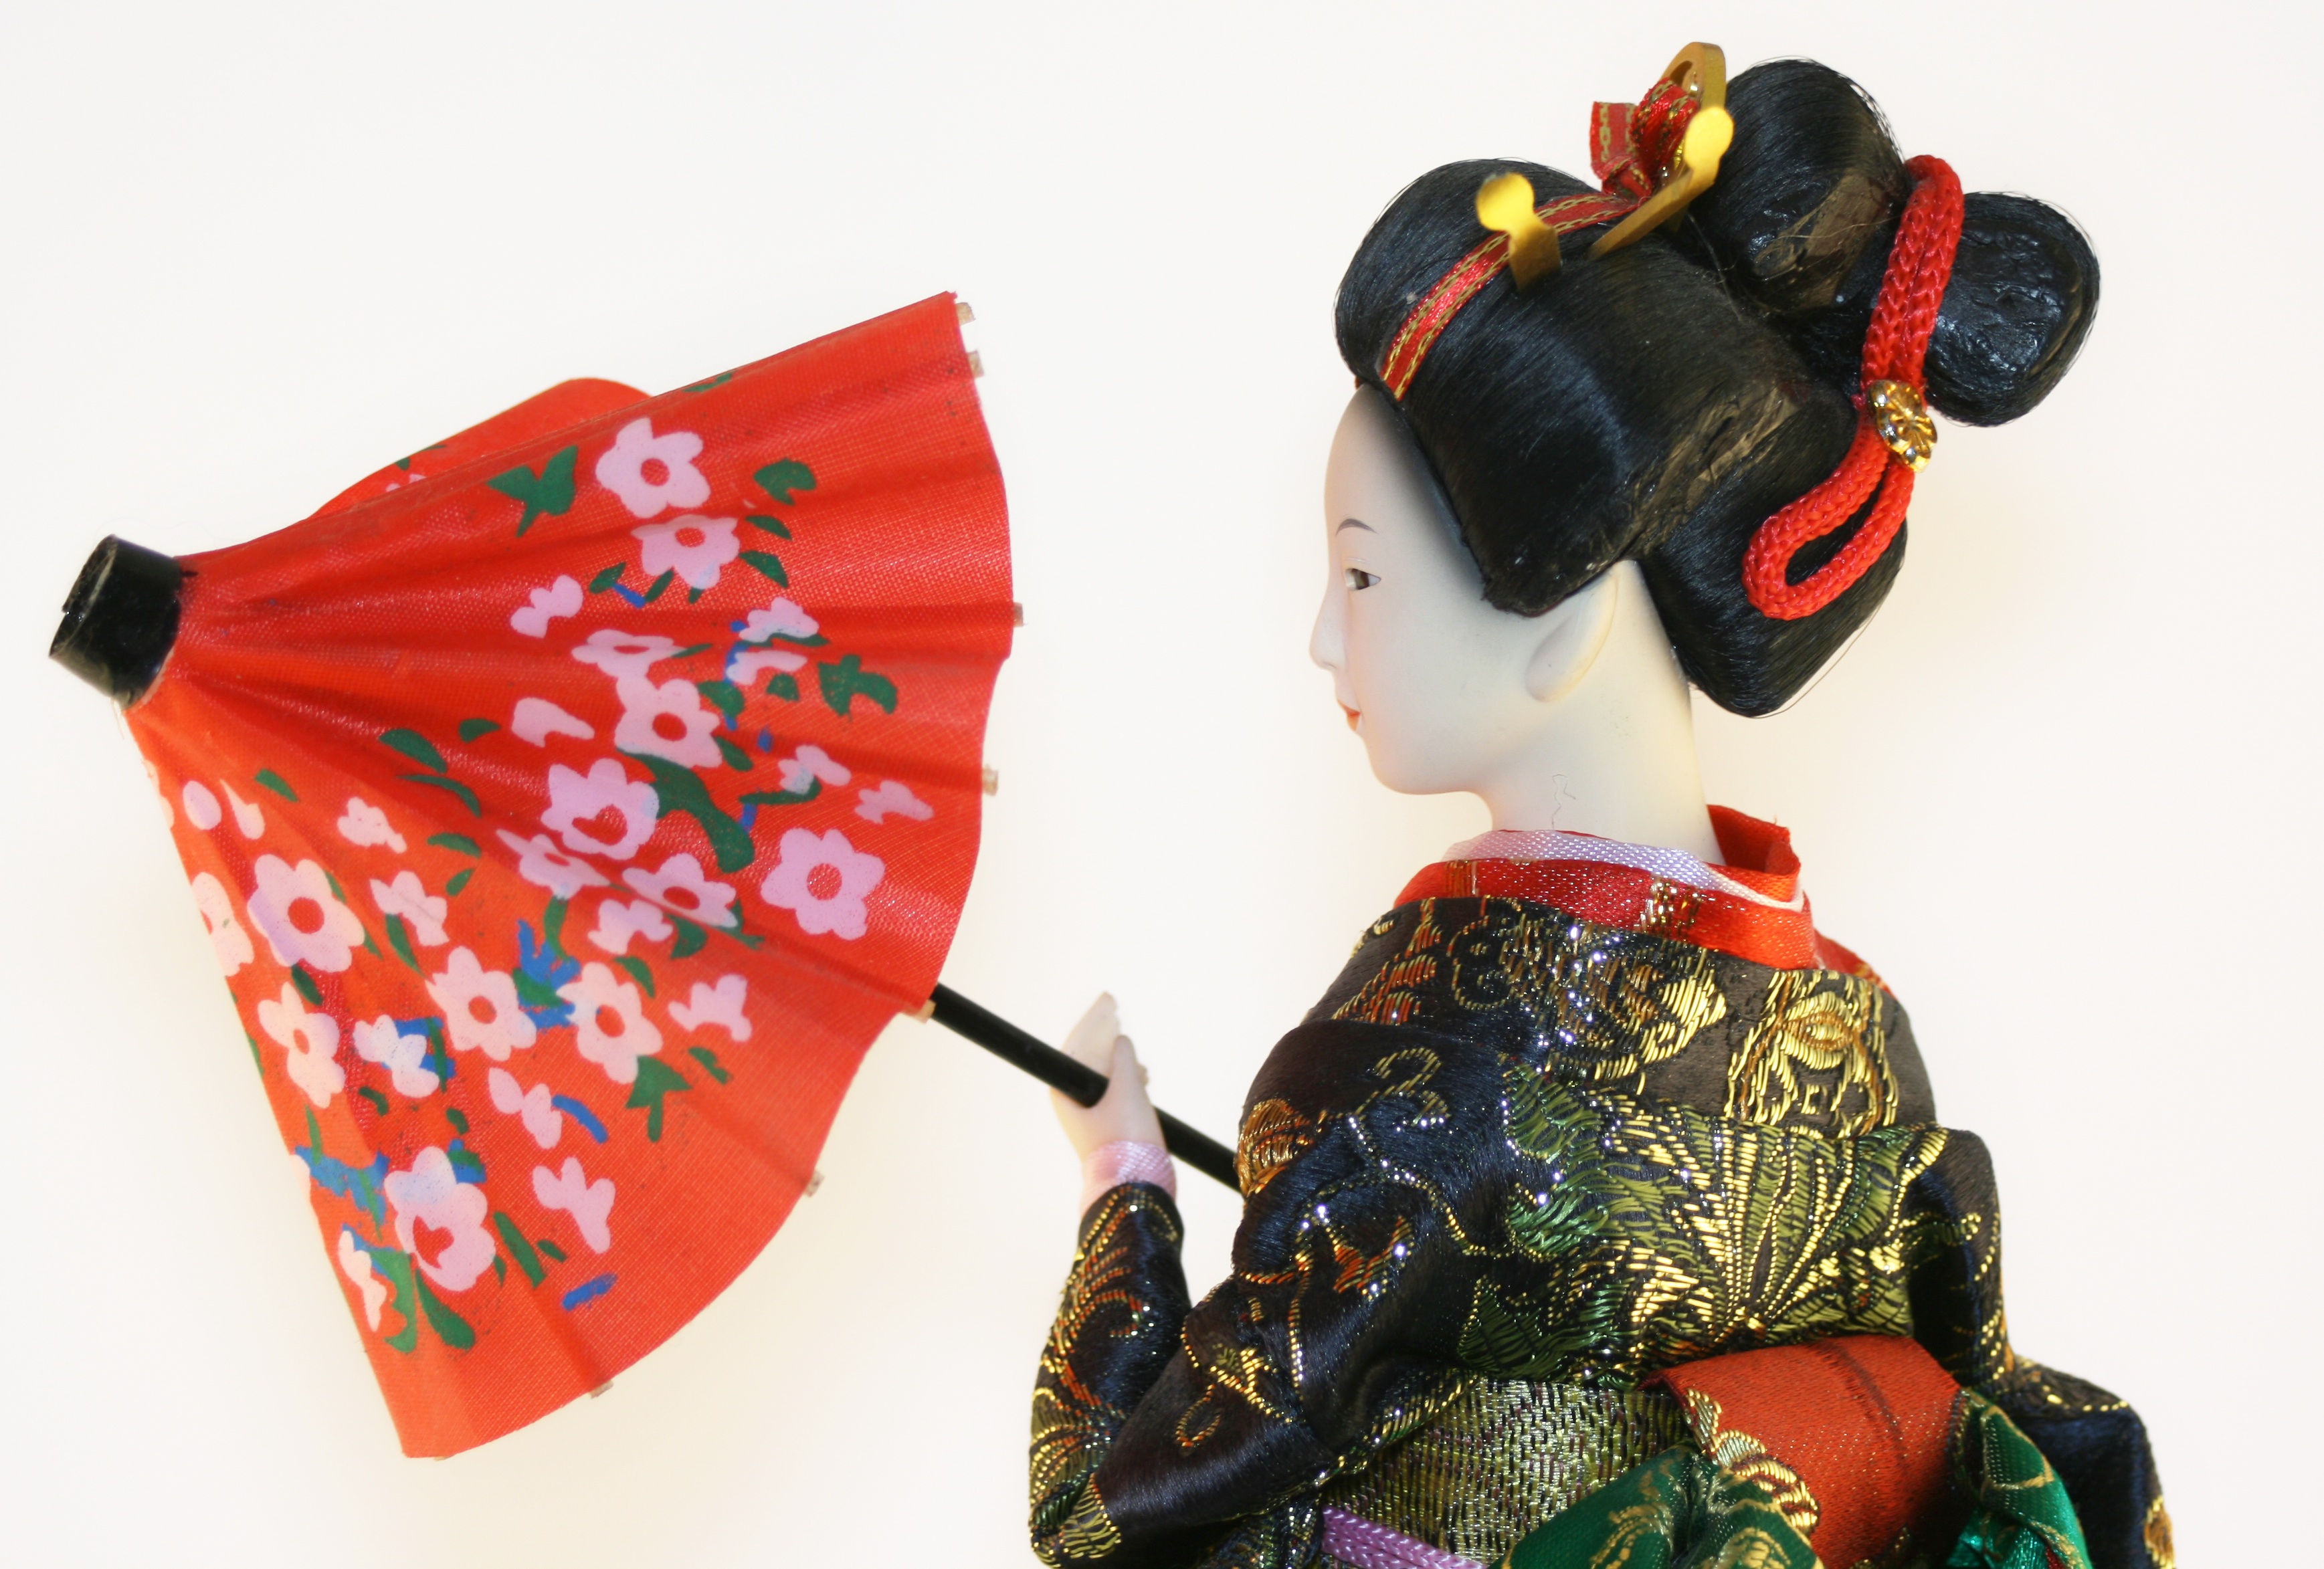
person, girl, woman, female, model, red, umbrella, toy, hairstyle, kimono, doll, dress, japanese, figurine, picture, beauty, beautiful, elegant, pretty, costume, geisha, mode